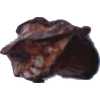
Label: carambola